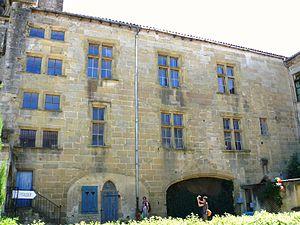
Mirepoix - Evêché et musée
Le palais épiscopal de Mirepoix, aujourd'hui musée, est un bâtiment situé à Mirepoix, en France.
Mirepoix est une commune française située dans le département de l'Ariège en région Occitanie.
Ce tableau présente la liste de tous les monuments historiques classés ou inscrits dans la ville de Mirepoix, Ariège, en France.